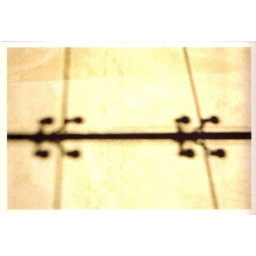
Auditorium Parco della Musica by Renzo Piano. Shadow on the travertine floor of the glass storefront's spider fittings.